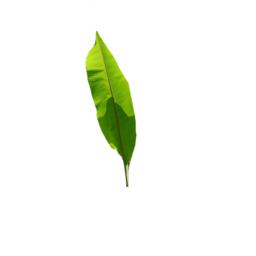
Label: MALBHOG LEAF